Human interactions with microbes

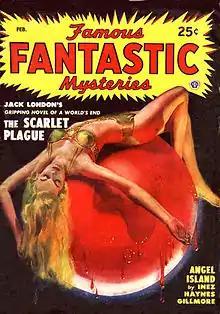
Jack London's 1912 "The Scarlet Plague" was reprinted in the February 1949 issue of "Famous Fantastic Mysteries", the cover illustrated by Lawrence Sterne Stevens.

The literary possibilities of post-apocalyptic stories about pandemics (worldwide outbreaks of disease) have been explored in novels and films from Mary Shelley's 1826 "The Last Man" and Jack London's 1912 "The Scarlet Plague" onwards. Medieval writings that deal with plague include Giovanni Boccaccio's "The Decameron" and Geoffrey Chaucer's "The Canterbury Tales": both treat the people's fear of contagion and the resulting moral decline, as well as bodily death.